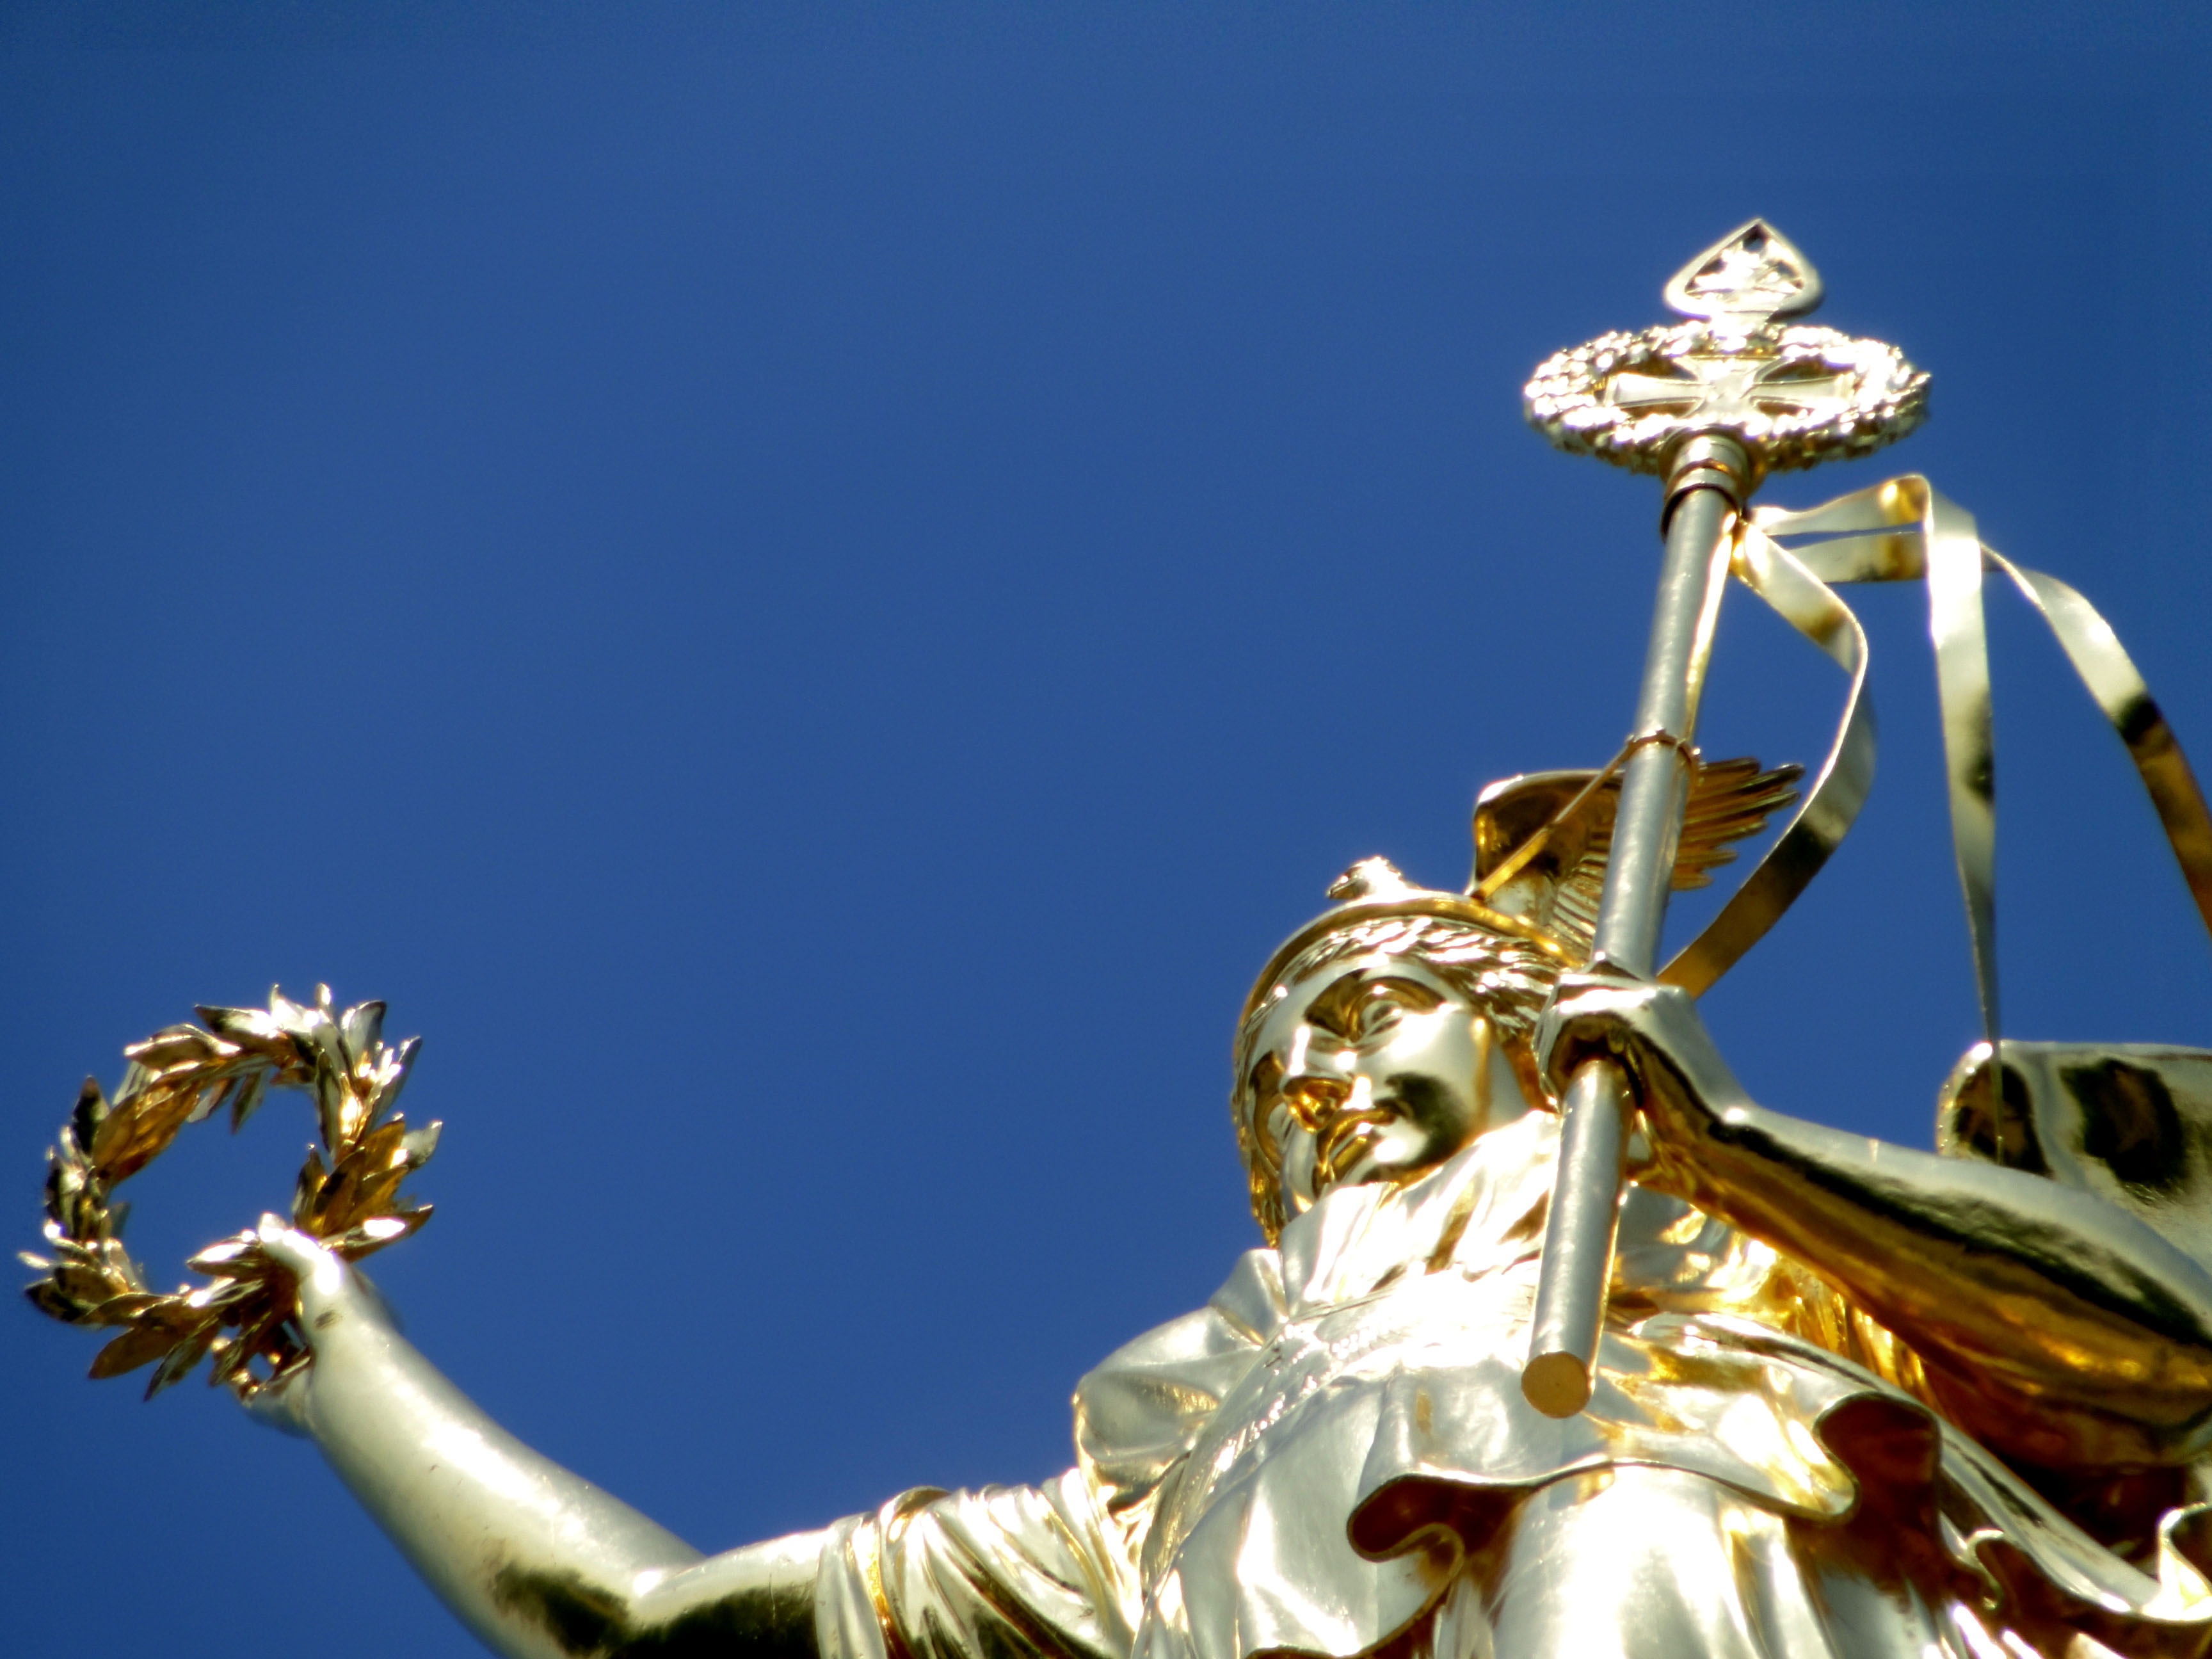
sky, monument, travel, europe, statue, symbol, historic, tourism, sculpture, berlin, culture, history, famous, mythology